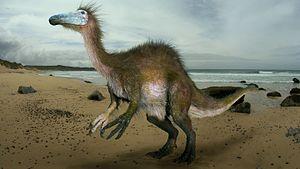
Deinocheirus est un genre éteint de dinosaures ornithomimosaures géants de la famille des deinocheiridés. Il a été découvert dans la formation géologique de Nemegt en Mongolie. Il a vécu au Maastrichtien inférieur, il y a environ entre 71 et 69 Ma.